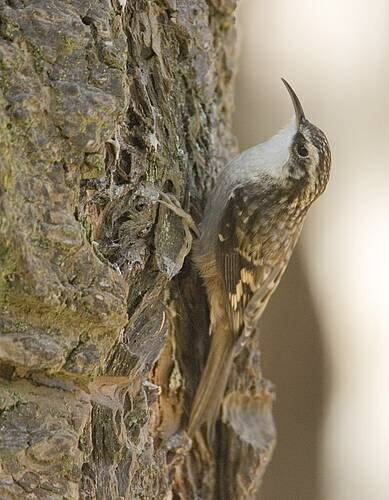
A photo of a brown creeper